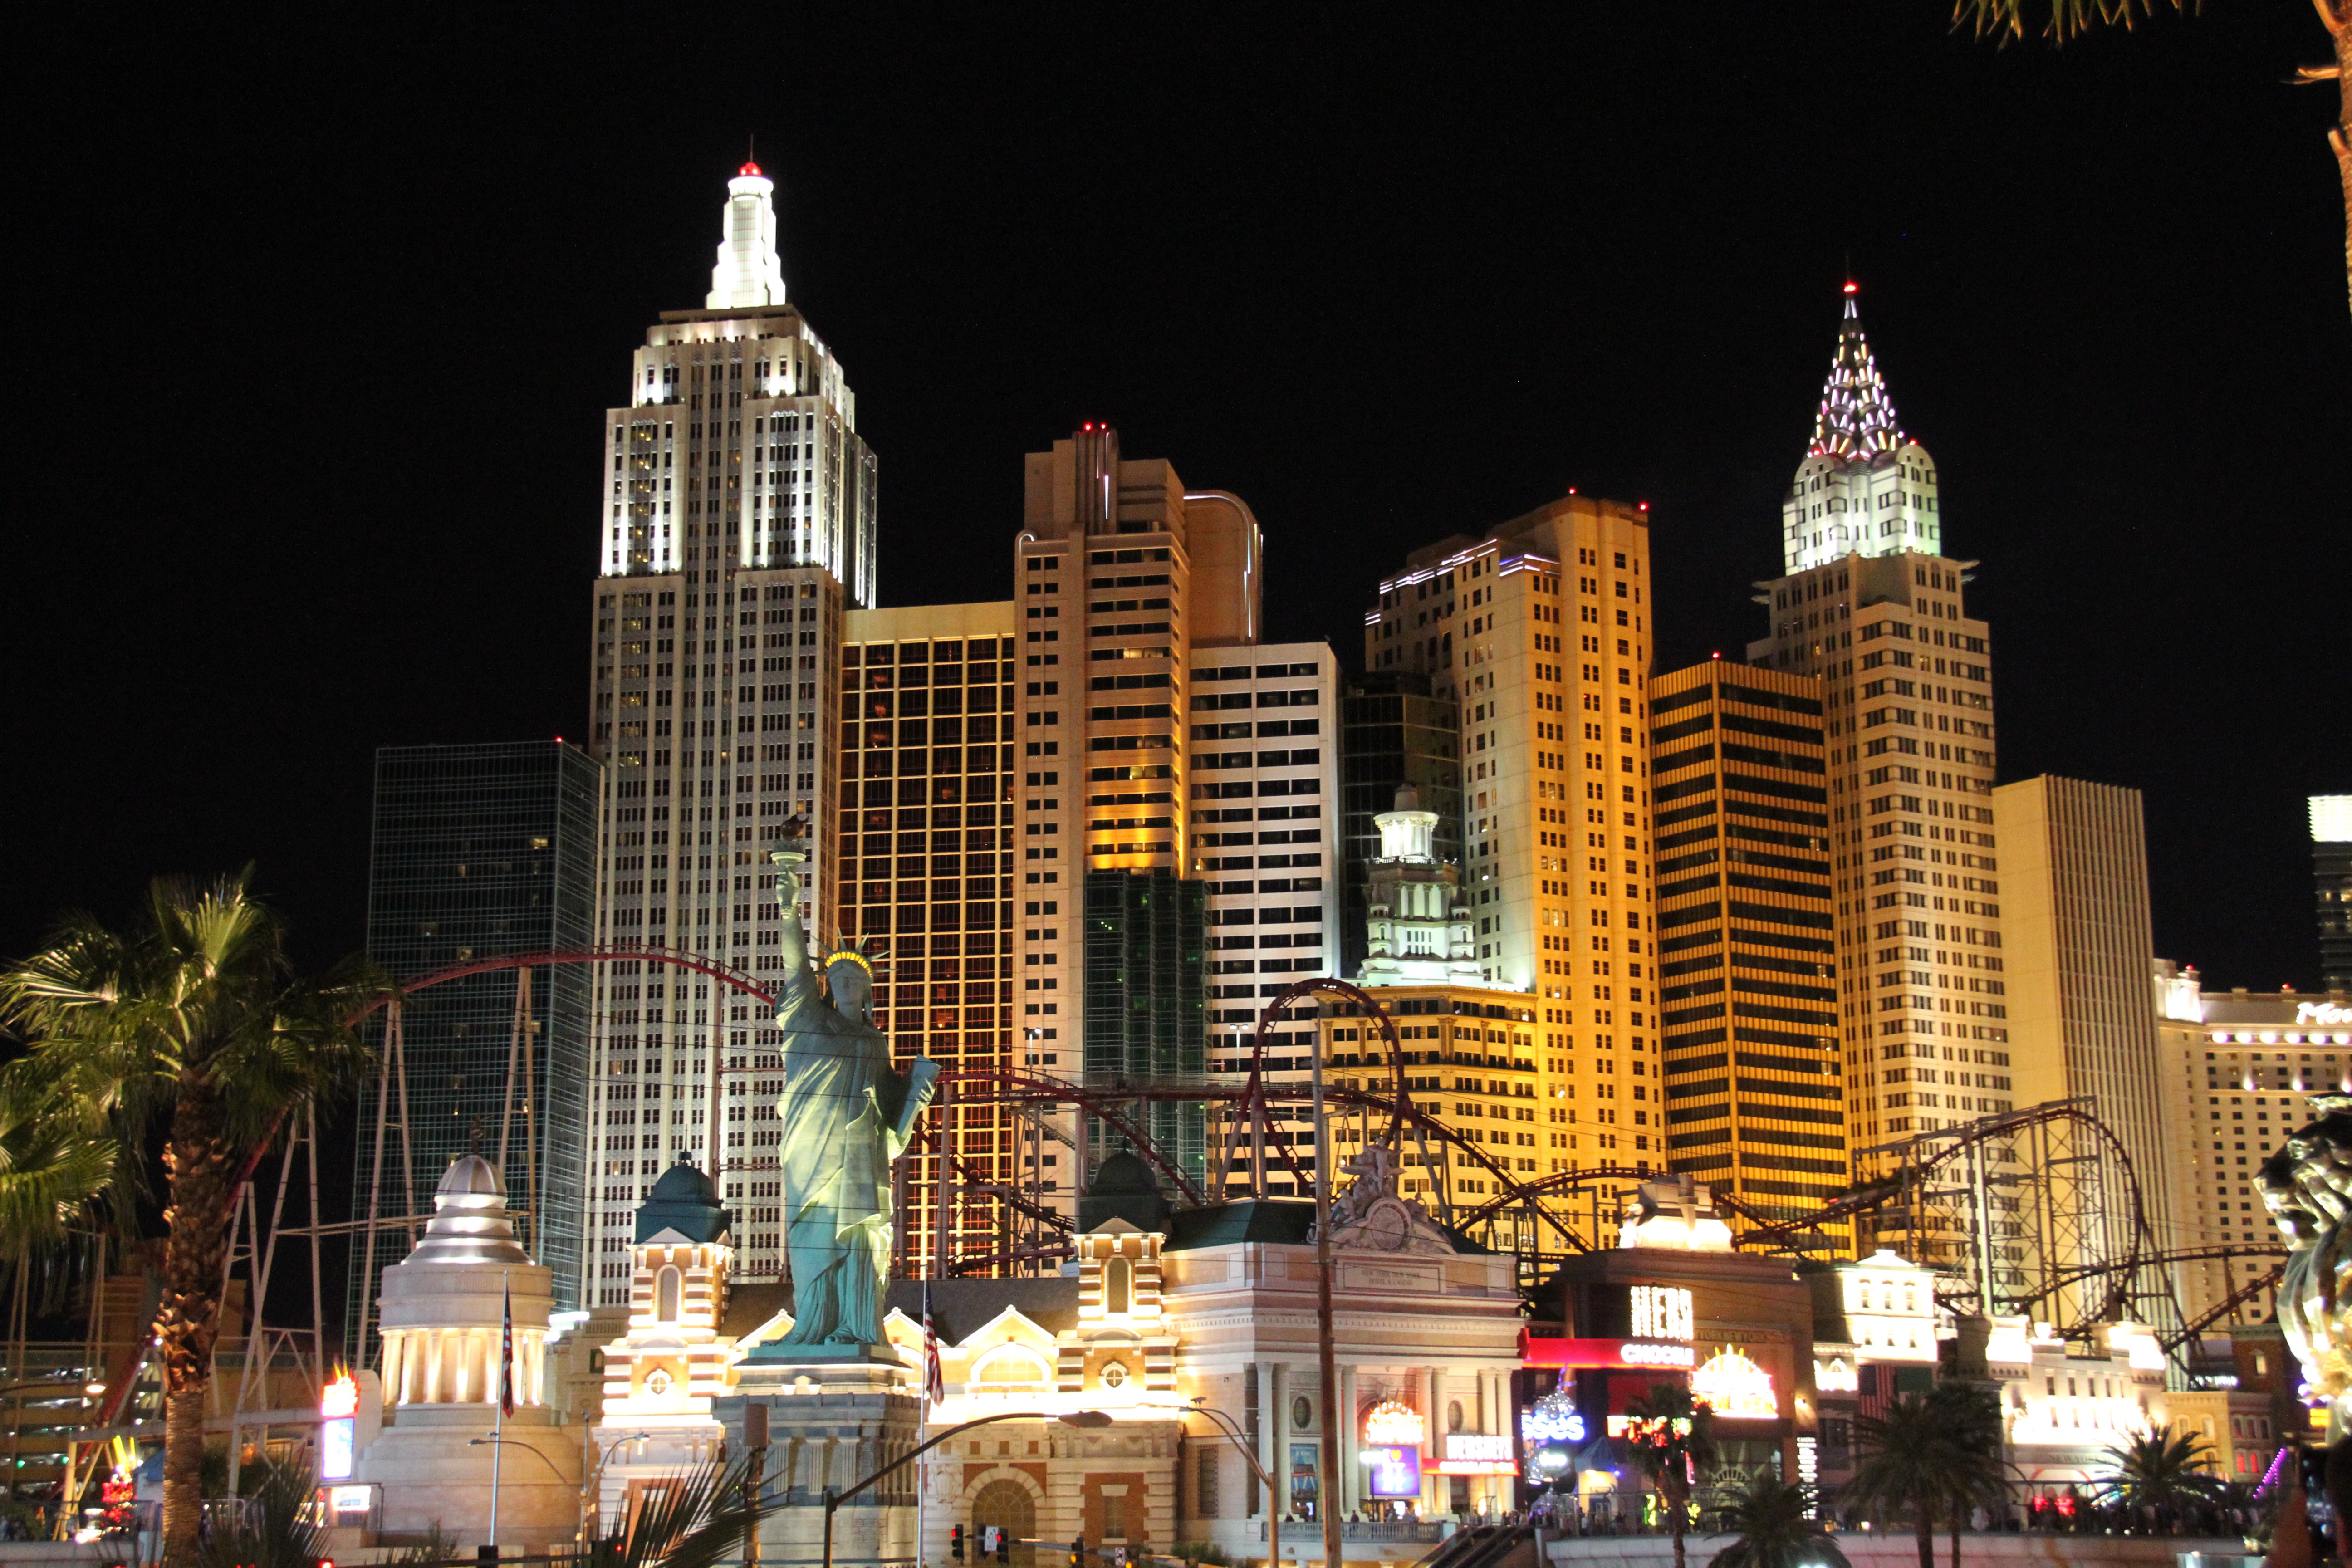
architecture, skyline, night, city, skyscraper, cityscape, downtown, evening, tower, plaza, usa, landmark, tower block, illuminated, lights, hotel, nevada, casino, metropolis, las vegas, las vegas strip, urban area, human settlement, metropolitan area